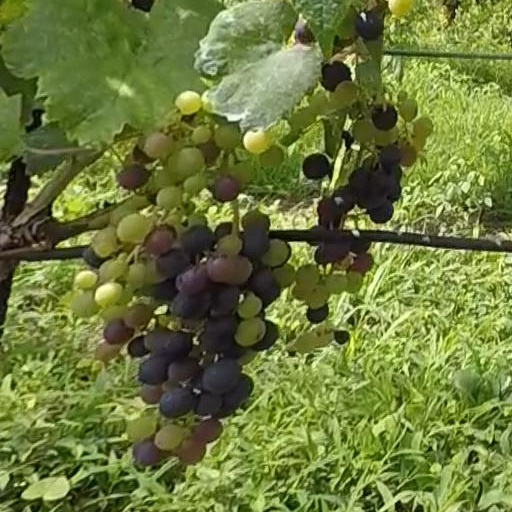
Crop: grape